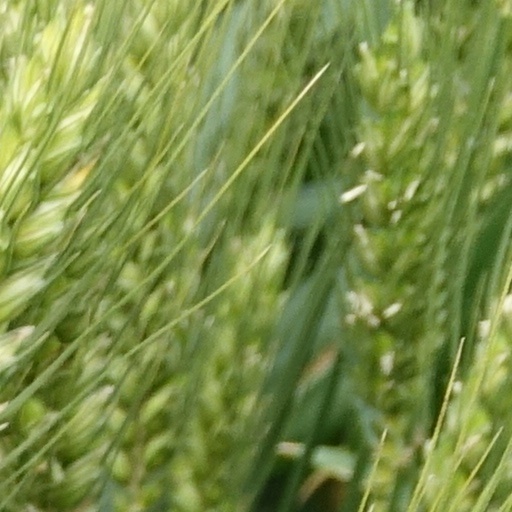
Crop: wheat